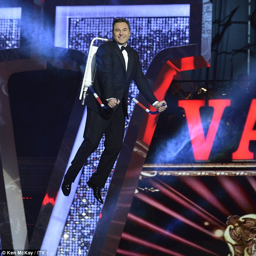
way to make an entrance !